Forty forty

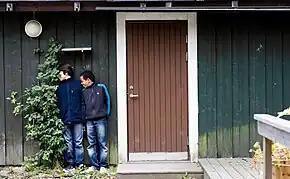
Players attempt to reach a home base without being seen

Forty Forty (also known as 123 Home, Forty Forty In, Mob Mob, Mob and other names) is a children's game combining elements of the games "It" and Hide and seek. One player is "on", or "It", and they must capture the other players by 'spying' them rather than by tagging as there is no physical contact with another player.